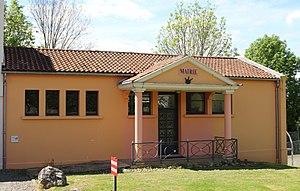
Mairie de Barbazan-Dessus (Hautes-Pyrénées)
Barbazan-Dessus est une commune française située dans le département des Hautes-Pyrénées, en région Occitanie.